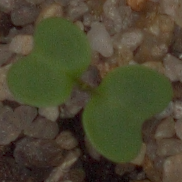
Label: charlock